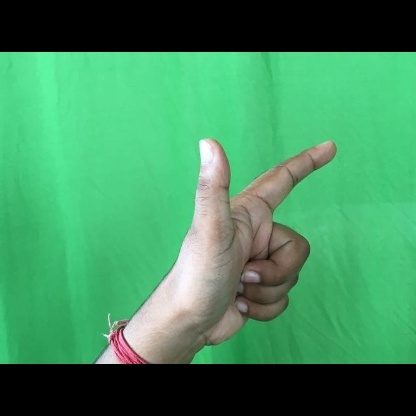
Mudra: Chandrakala